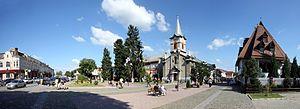
Tiatchiv ou Tiatchovo est une ville de l'oblast de Transcarpatie, en Ukraine, et le centre administratif du raïon de Tiatchiv. Sa population s'élevait à 9 043 habitants en 2016.